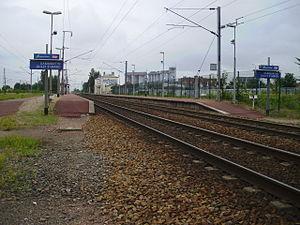
Gare de Dammartin - Juilly - Saint-Mard, à Saint-Mard, Seine-et-Marne, France (vue générale des quais et des voies en direction de Paris)
La gare de Dammartin - Juilly - Saint-Mard est une gare ferroviaire française de la ligne de La Plaine à Hirson et Anor, située sur le territoire de la commune de Saint-Mard, dans le département de Seine-et-Marne, en région Île-de-France.